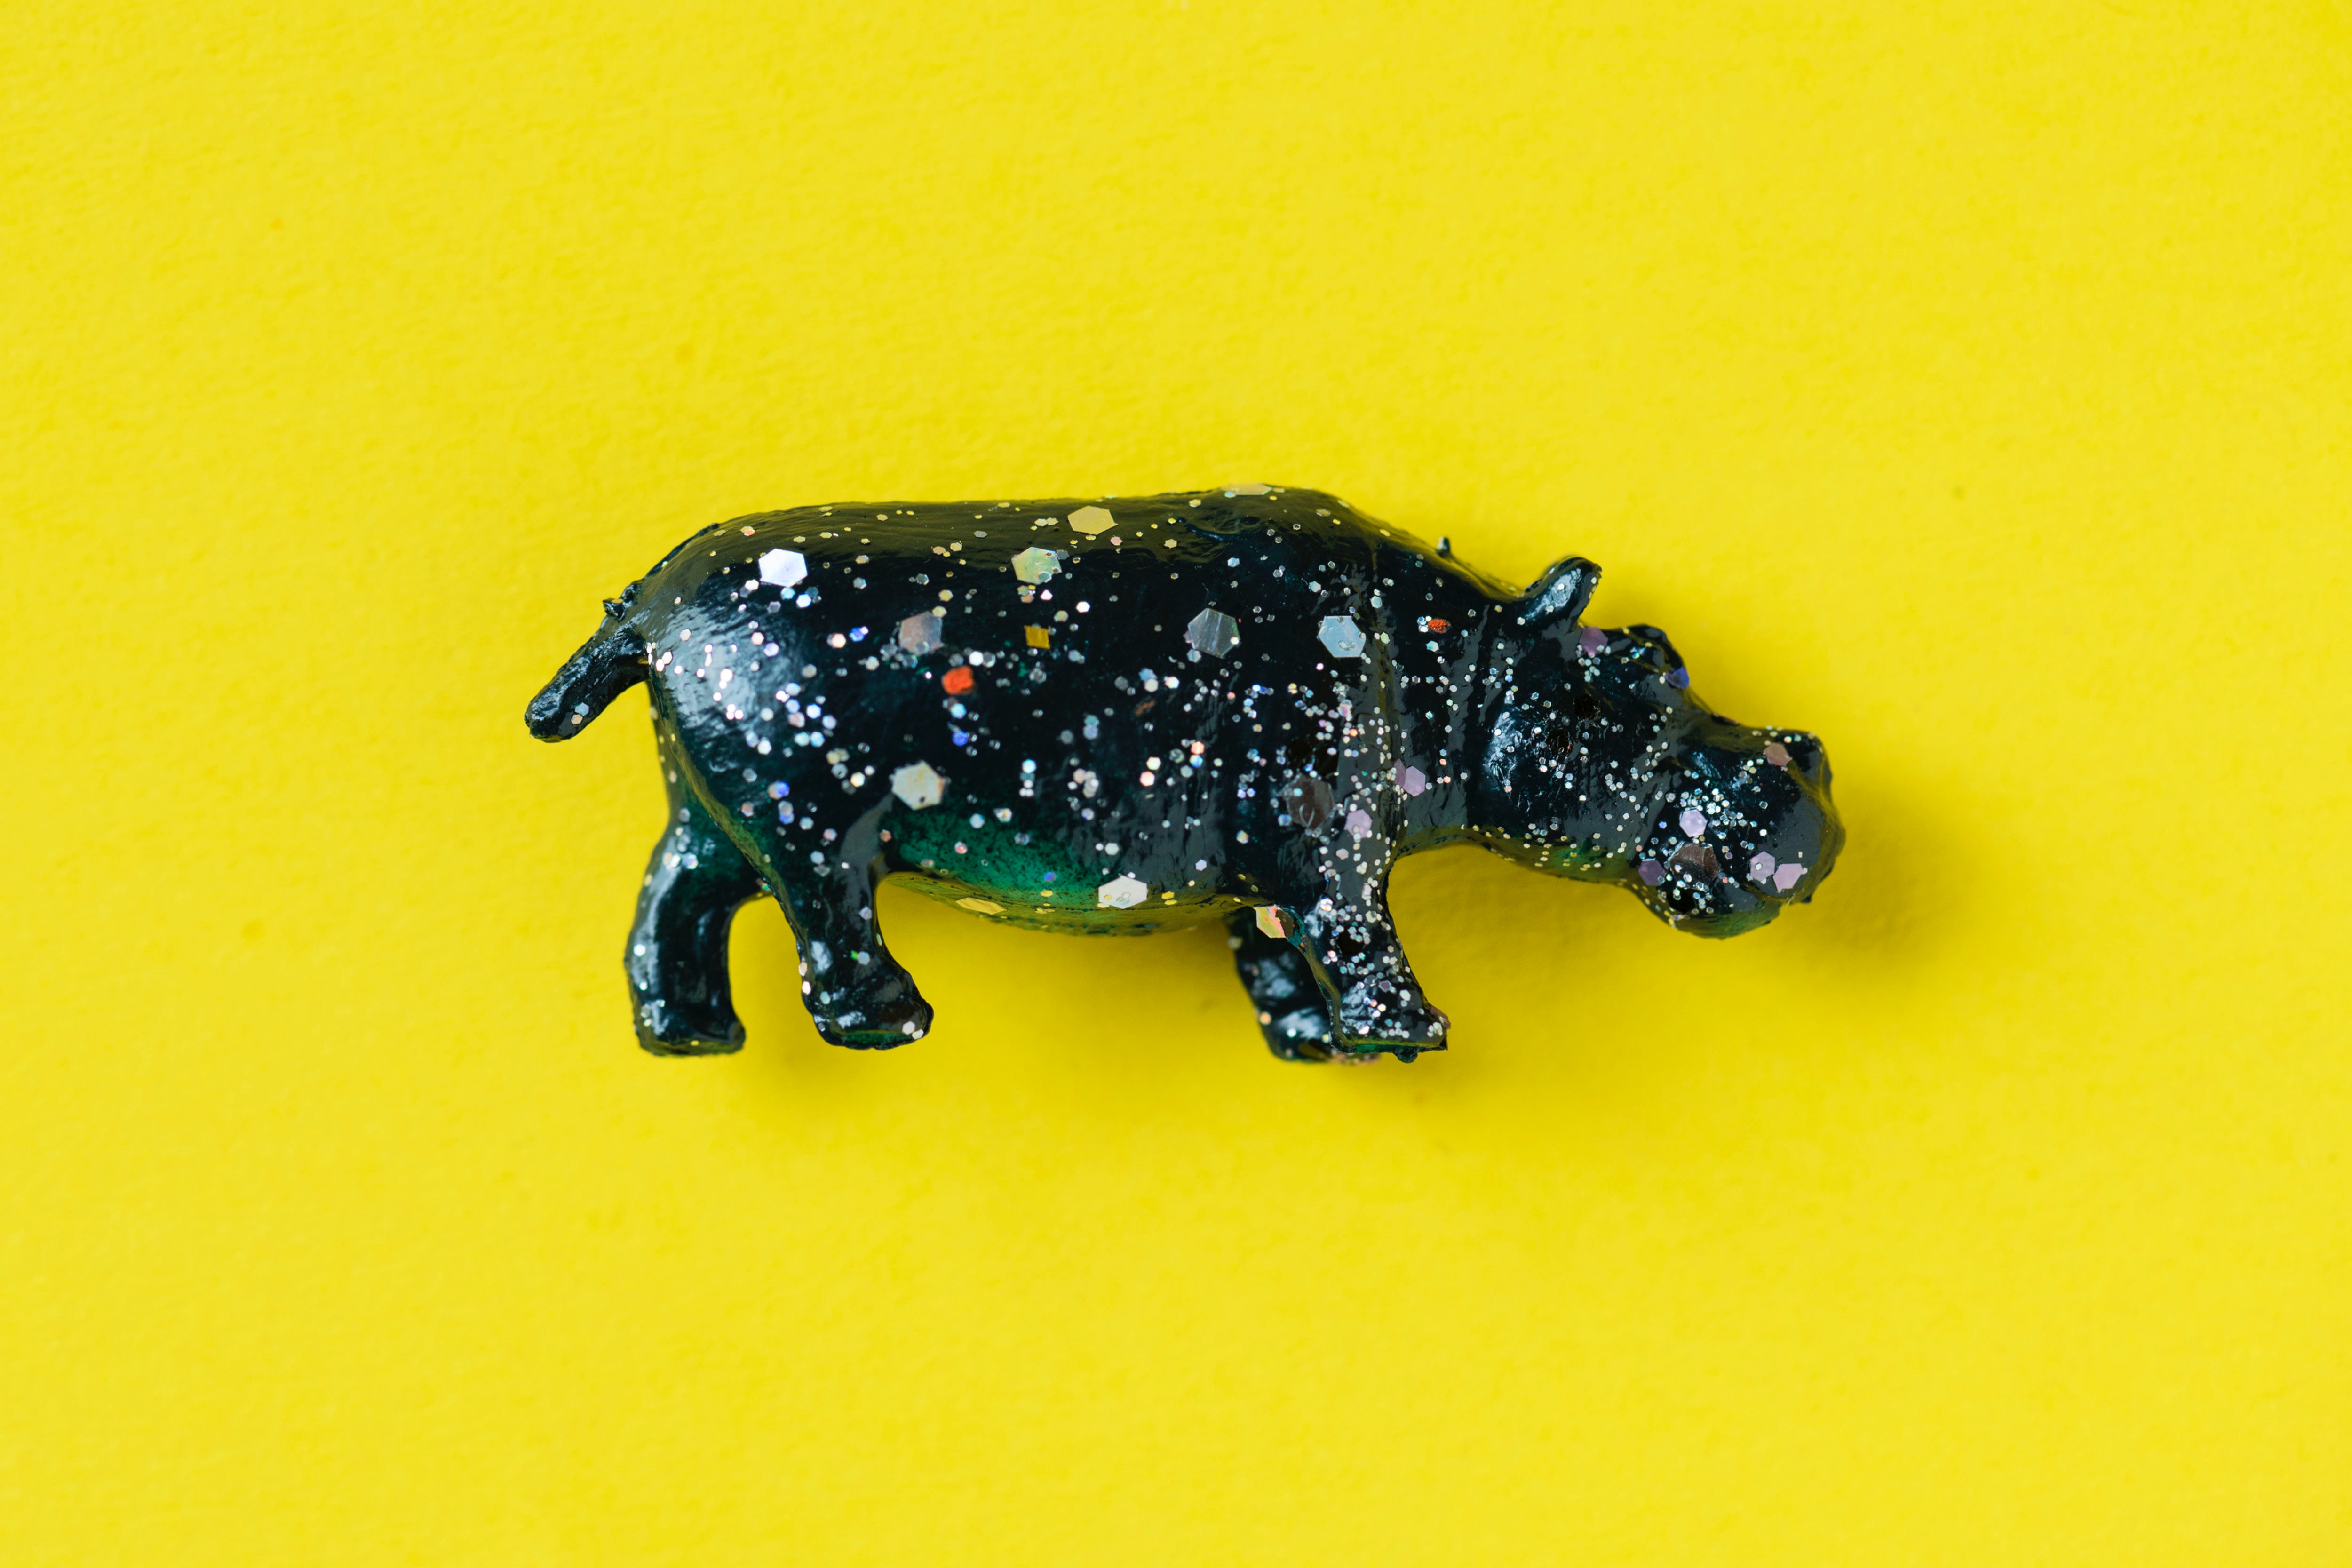
animal figure, snout, figurine, suidae